Heinrich von Coudenhove-Kalergi

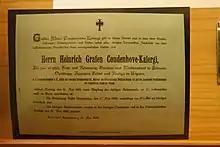
A copy of his death notice

Heinrich Johann Maria von Coudenhove-Kalergi (12 October 1859 – 14 May 1906), also known as Heinrich Coudenhove-Kalergi (styled as Count of Coudenhove until 1903 and Count of Coudenhove-Kalergi thereafter), was an Austro-Hungarian diplomat and writer who was a member of the Coudenhove-Kalergi family. He was born in Vienna and died in Ronsberg, Western Bohemia (today Poběžovice in the Czech Republic). He spoke 18 languages (including Turkish, Arabic, Hebrew and Japanese), and his diplomatic postings included Athens, Rio de Janeiro, Constantinople and Buenos Aires.